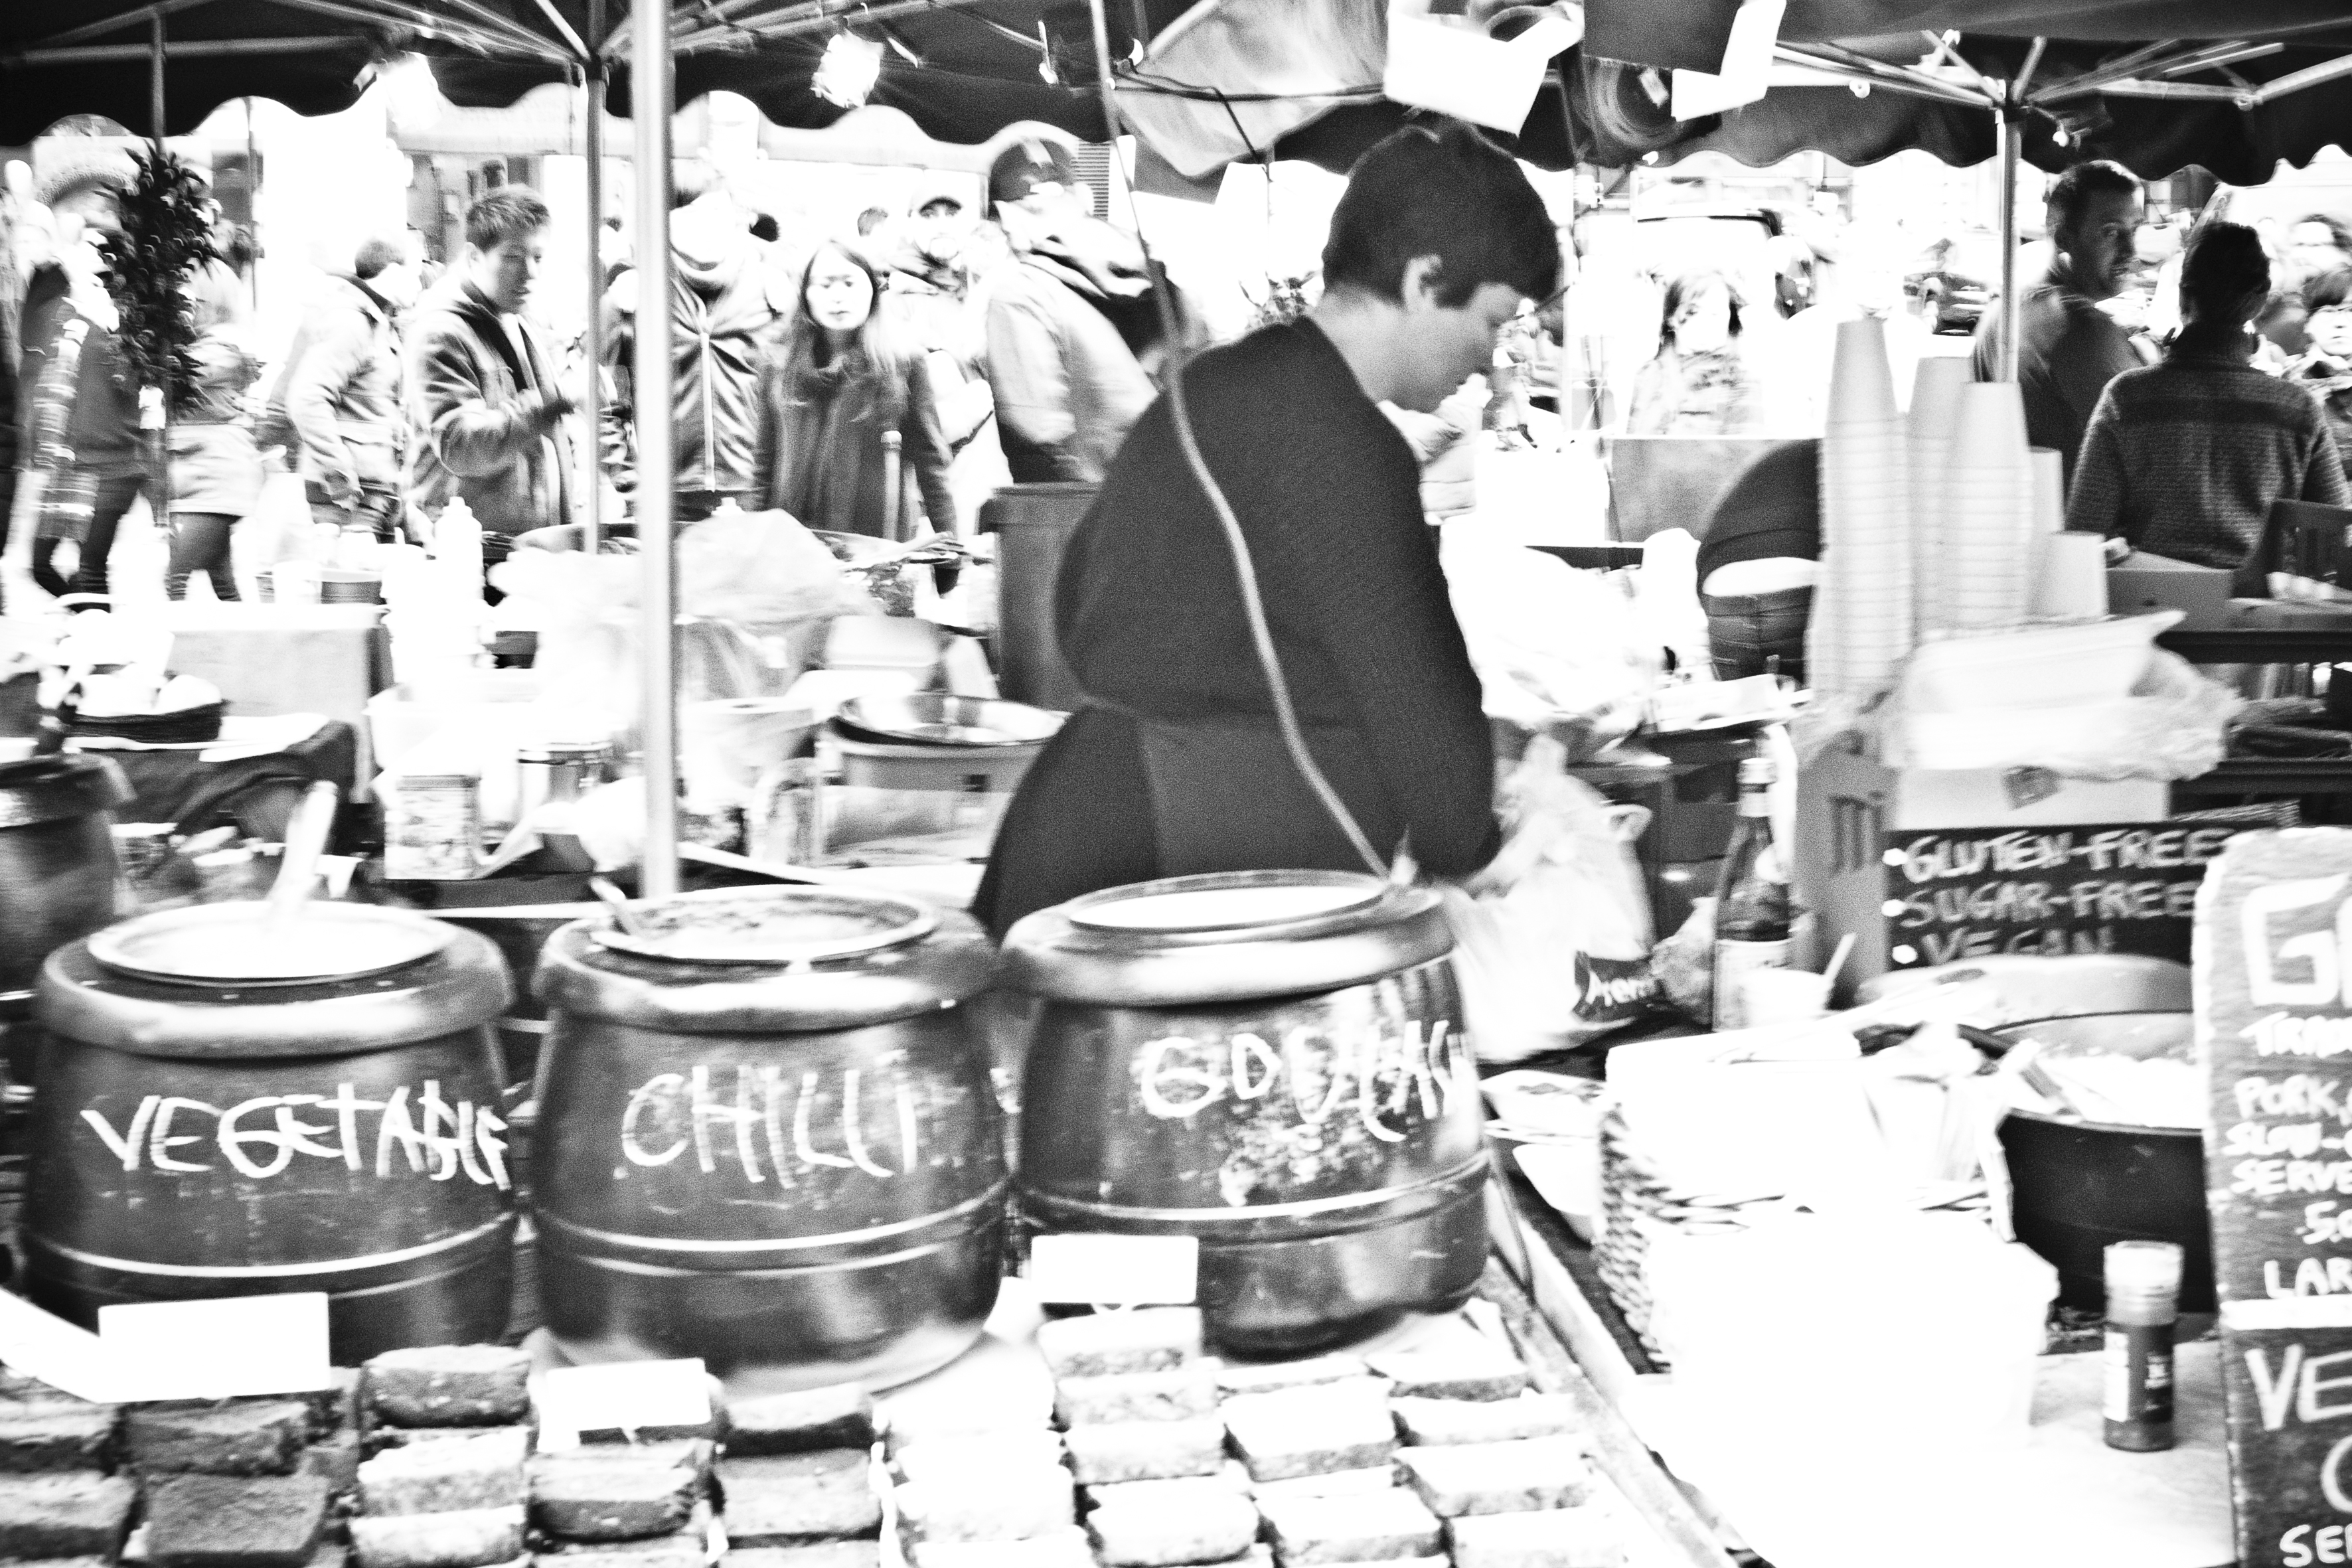
black and white, street, urban, travel, fujifilm, market, monochrome, brand, uk, england, bw, blackandwhite, blackwhite, london, ngc, noiretblanc, fuji, fujixt1, fujix, sense, monochrome photography